Moncreiffe Island

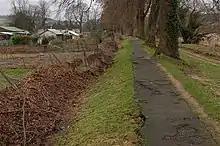
Allotments belonging to The Perth Working Men's Garden Association.

The King James VI Golf Course is situated on and covers much of the island with the remaining land used for allotments.